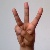
The image shows a hand gesture representing the letter 'W' in Indian Sign Language.